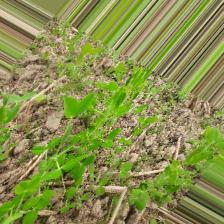
Label: Normal